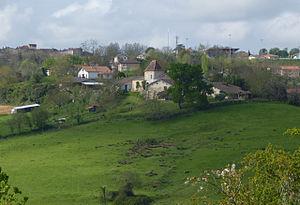
Musée de la Chalosse - Domaine Carcher - Montfort-en-Chalosse
Le musée de la Chalosse se situe à Montfort-en-Chalosse, dans le département des Landes. Il présente au public un domaine agricole et viticole typique du XIXᵉ siècle en Chalosse.